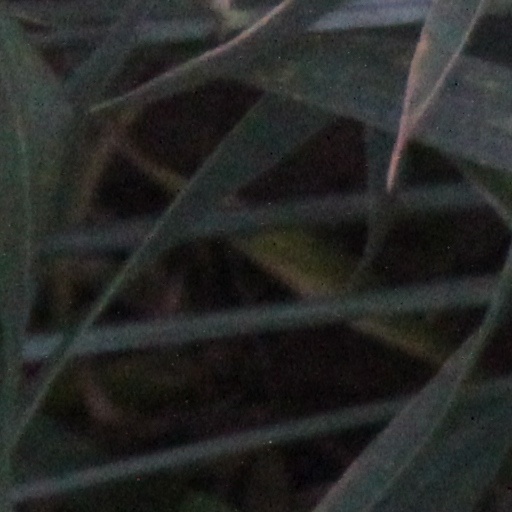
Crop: wheat